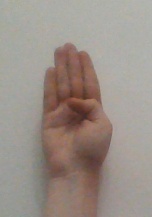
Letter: kaaf